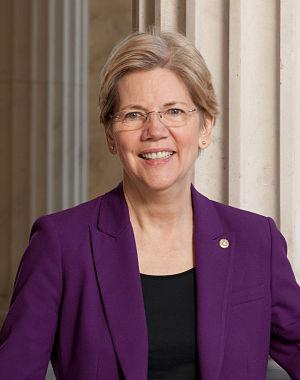
Elizabeth Ann Warren [əˈlɪzəbəθ æn ˈwɔɹən], née Herring le 22 juin 1949 à Oklahoma City, est une femme politique et universitaire américaine. Membre du Parti démocrate, elle siège au Sénat des États-Unis depuis le 3 janvier 2013, pour le Massachusetts.
Le Massachusetts ou Commonwealth du Massachusetts est un État des États-Unis qui fait partie de la région de la Nouvelle-Angleterre, au nord-est des États-Unis. Le Massachusetts partage ses frontières avec le New Hampshire et le Vermont au nord, l'État de New York à l'ouest, le Connecticut et le Rhode Island au sud, et l'océan Atlantique à l'est. La capitale et la métropole de l’État est Boston.